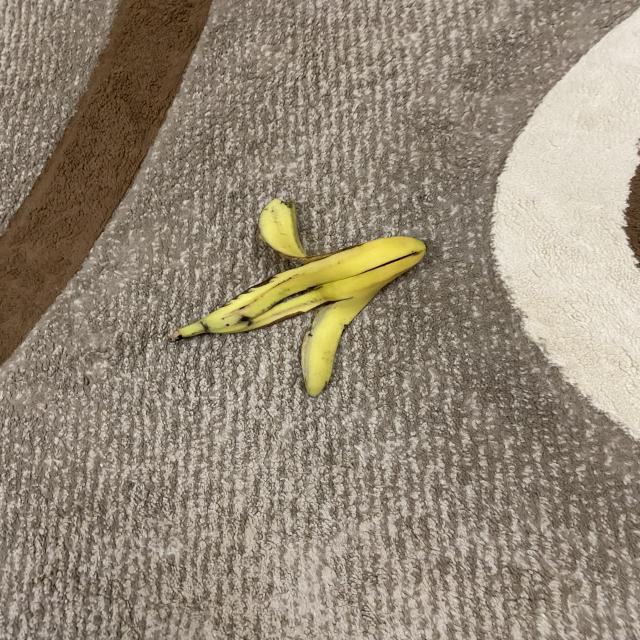
Label: bananas